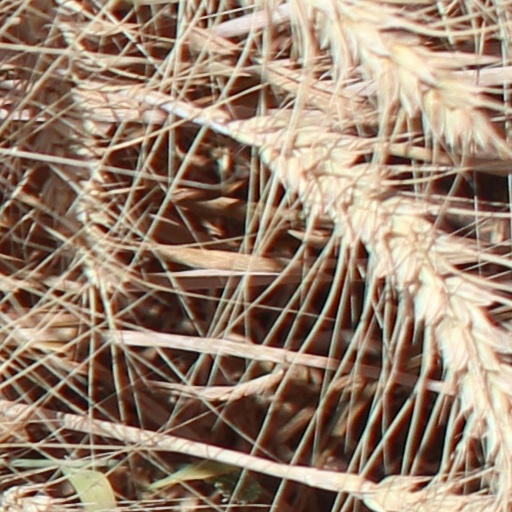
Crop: wheat